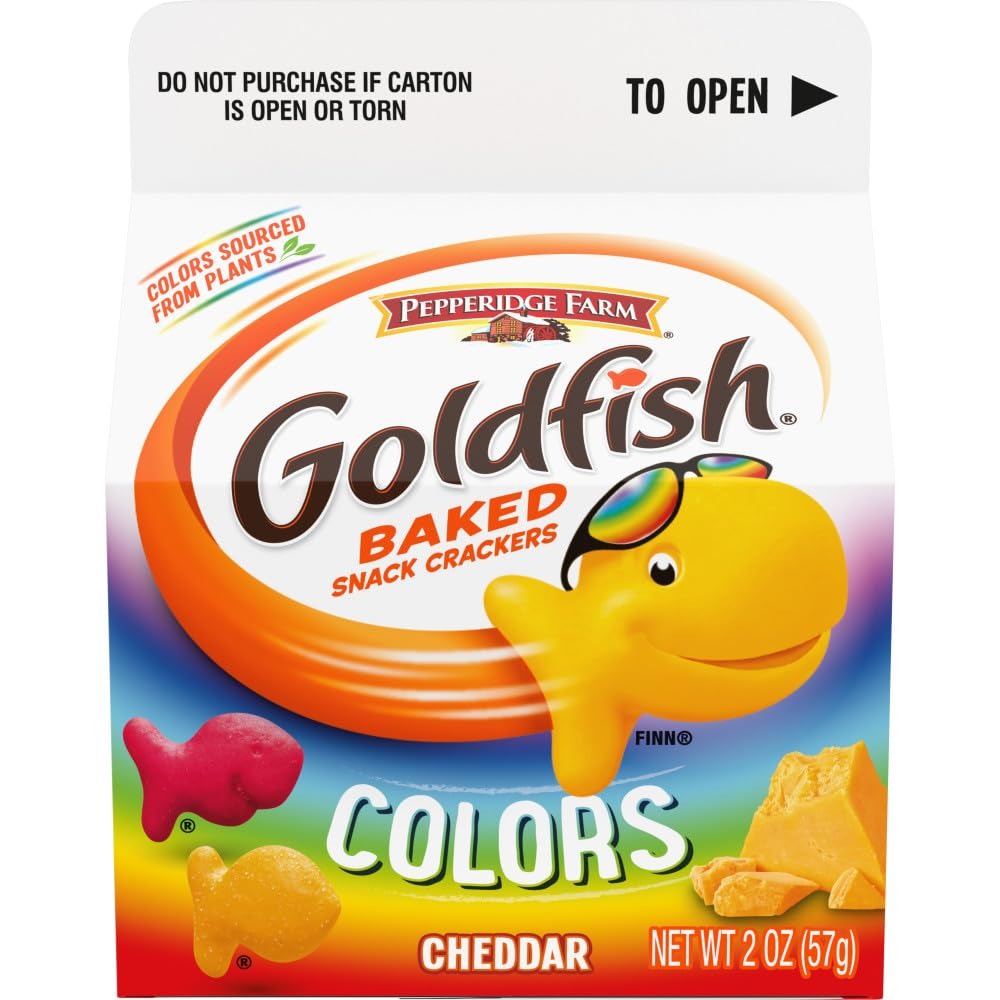
Item Name: PEPPERIDGE FARM GOLDFISH COLORS CHEDDAR SNACK CRACKER CRACKER CARTON 2 OZ - 0014100081271
Product Description: Packaged Animal Shaped Snack Crackers
Value: 2.0
Unit: Ounce

Price: 1.19